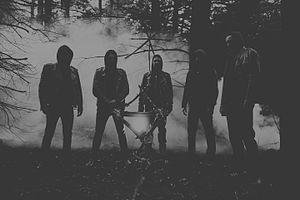
Wheelfall, promo shoot Glasrew Point
Wheelfall est un groupe français de metal avant-gardiste. Initialement formé en 2009 en tant que groupe stoner / doom, Wheelfall a progressé vers un son plus diversifié, combinant désormais des influences de genres tels que le metal avant-gardiste, la musique industrielle, le post-metal, la musique noise et le post-hardcore entre autres genres.